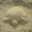
Label: turtle